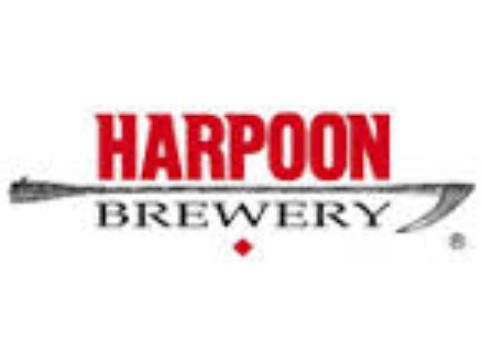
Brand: Harpoon
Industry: Others